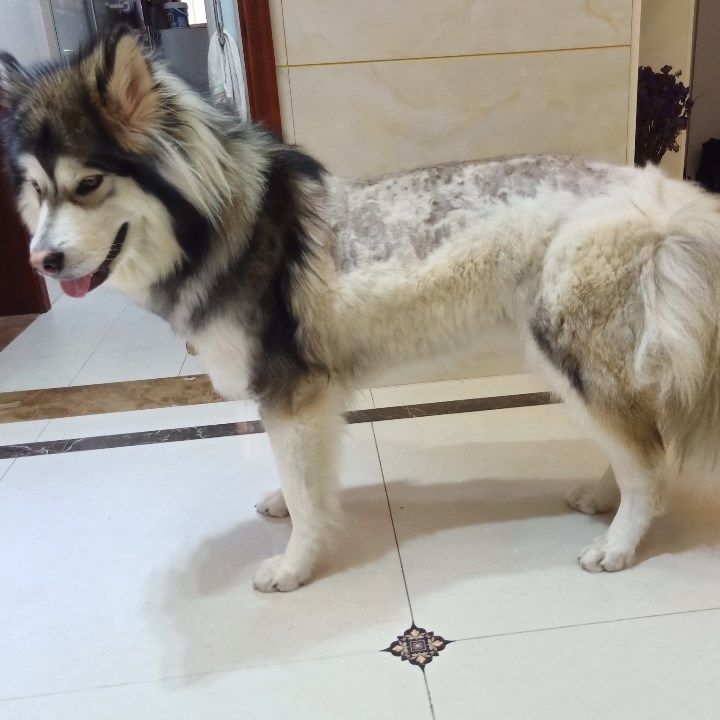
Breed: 1324-n000004-malamute